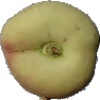
Label: Peach Flat 1